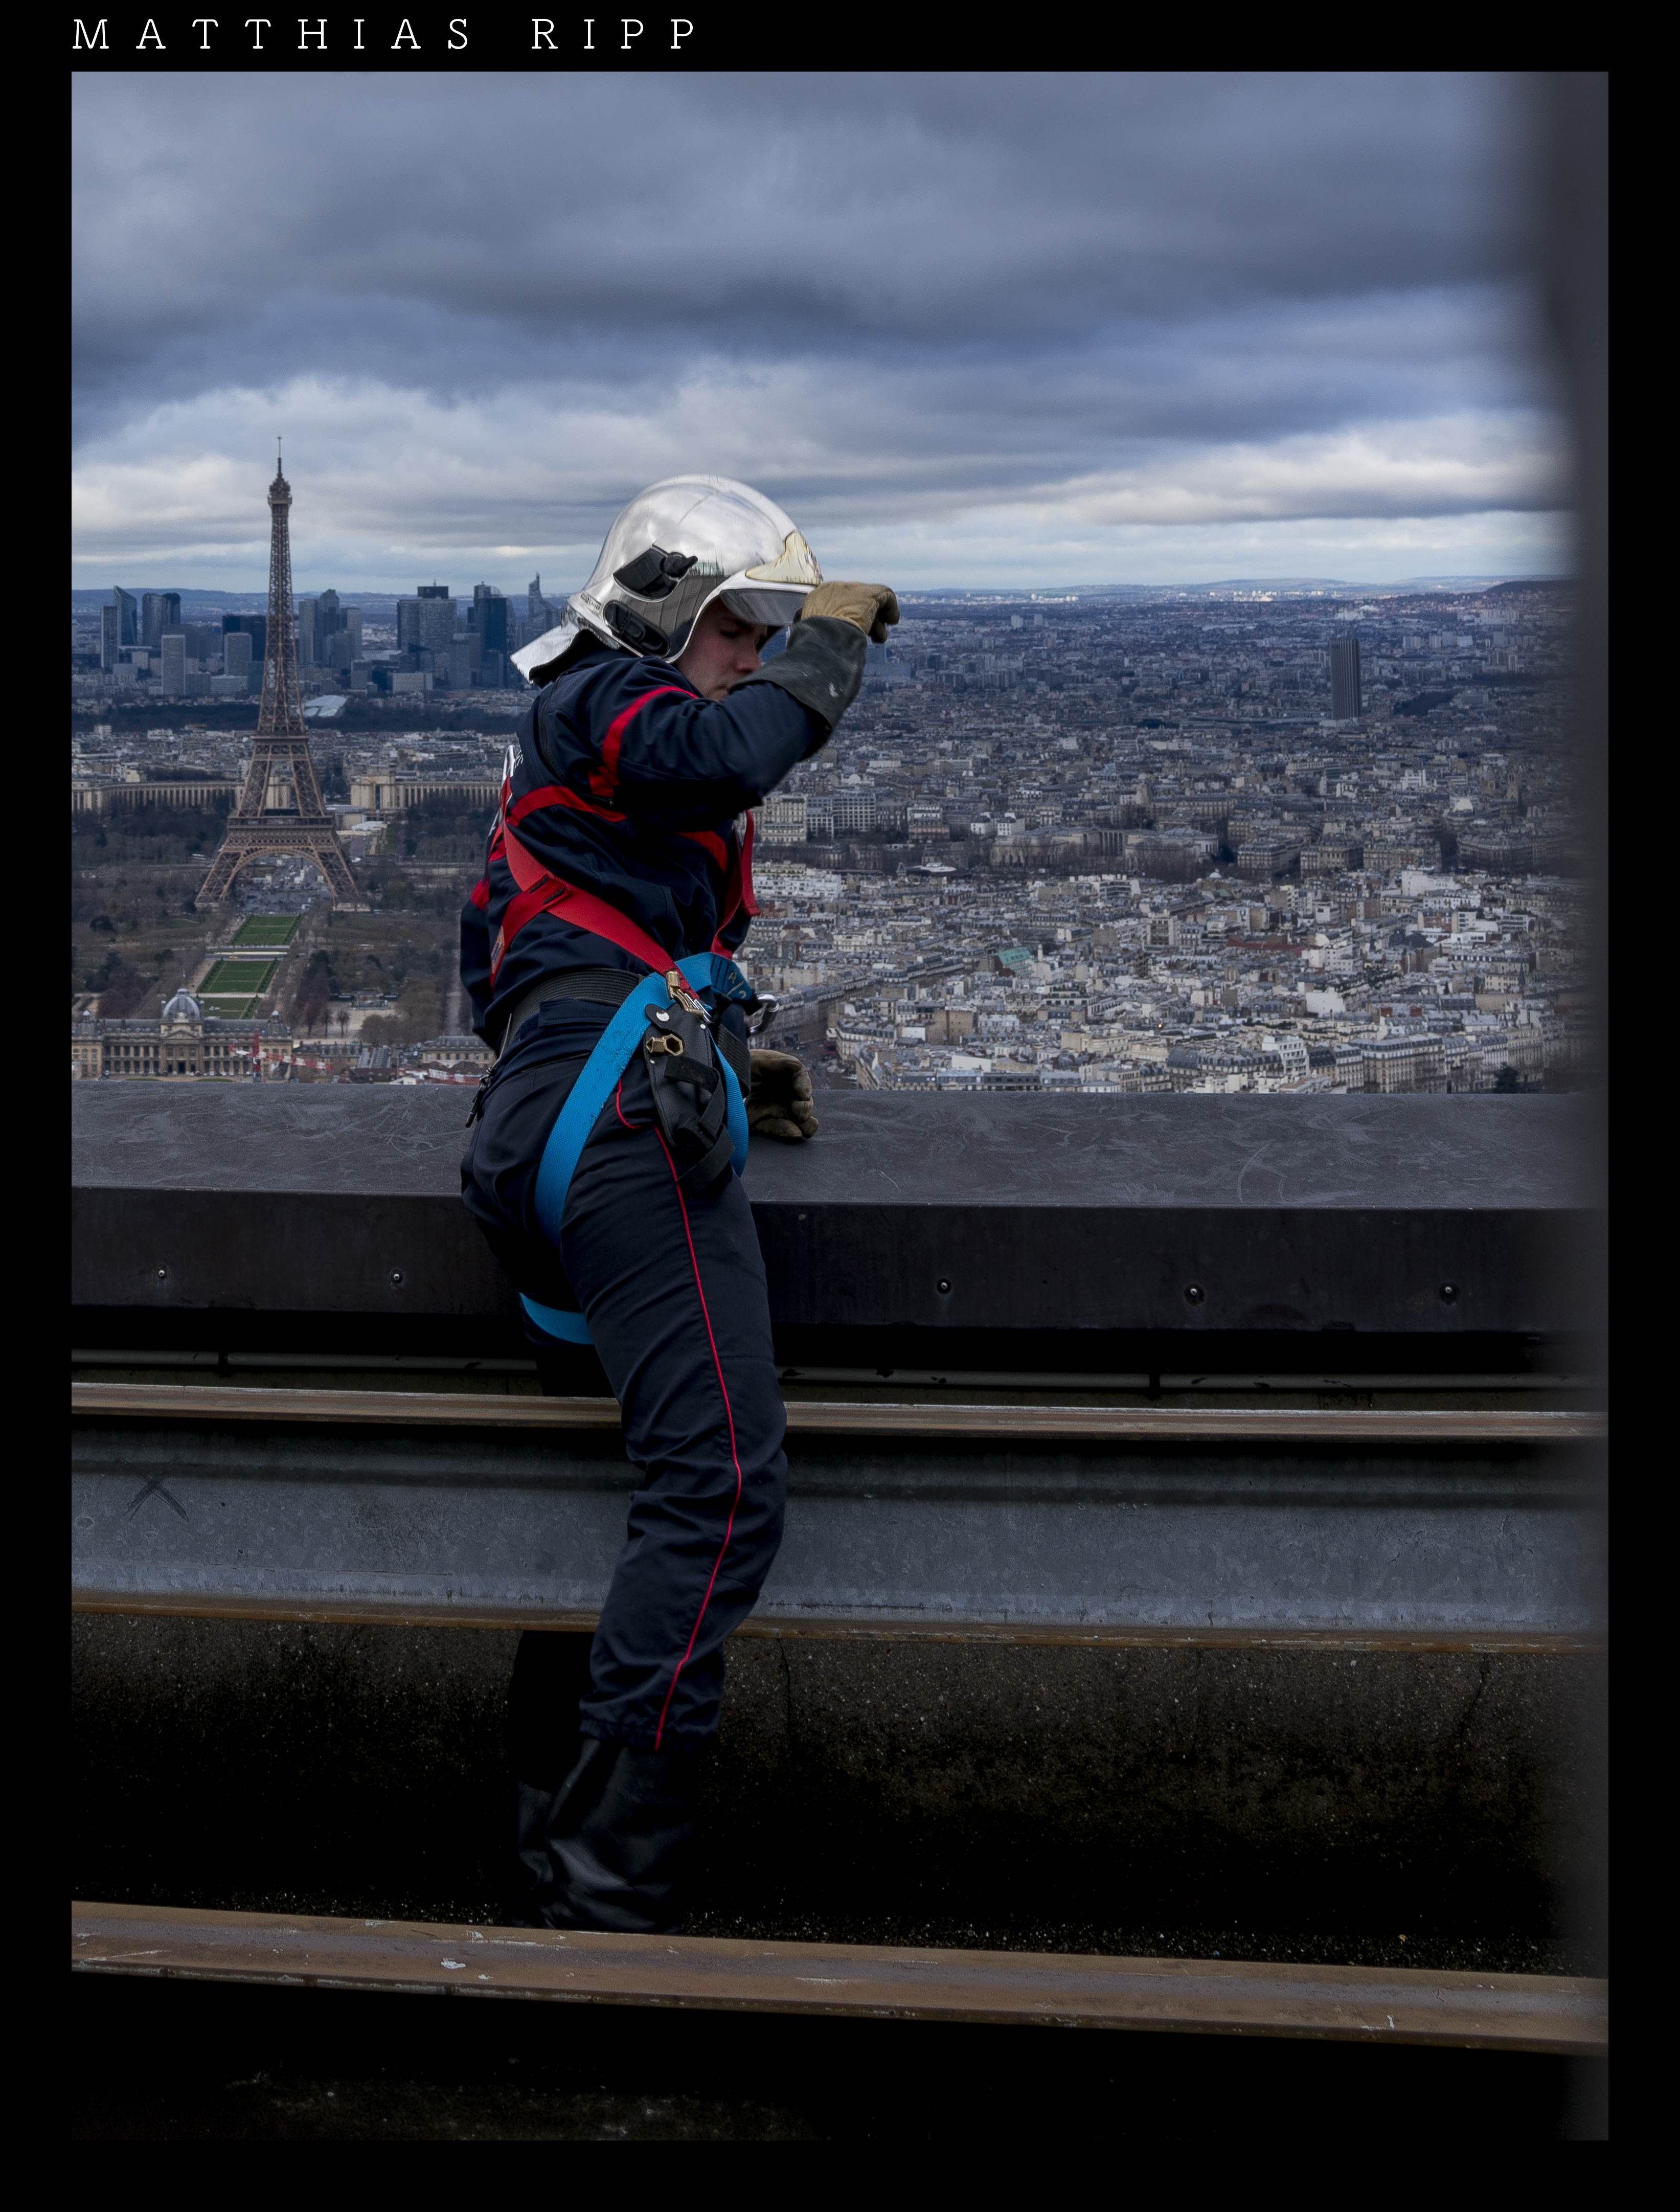
wind, city, paris, urban, cityscape, france, color, weather, storm, frame, fire, blue, extreme sport, world, art, full, 35mm, stadt, safety, photograph, sony, image, heritage, unesco, zeiss, frankreich, protection, risk, sturm, emergency, rx1rii, welterbe, weltkulturerbe, vollformat, safe, teuer, firefighter, resilient, risiko, resilience, schutz, feuerwehrmann, kunts, katastrophenschutz, resilienz, prepardeness, risikovorsorge, vorbeutung, screenshot